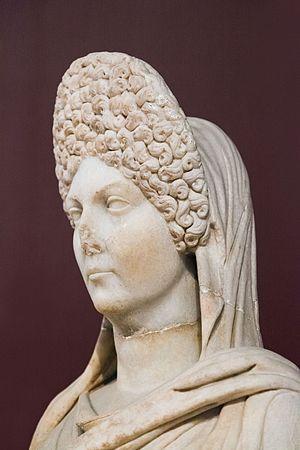
Statue (détail) d’une dame romaine, Musée archéologique d'Istanbul, Turquie. Português: Estátua (detalhe) de uma dama romana, Museu Arqueológico de Istambul, Turquia.